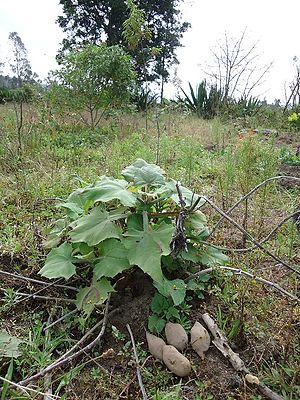
Plante de Jicama en Équateur avec tubercules posés à côté d'une plante
La poire de terre, ou Yacón, est une plante vivace tubéreuse de la famille des Astéracées, originaire d'Amérique du Sud, parfois cultivée pour ses tubercules comestibles croquants et au goût sucré. C'est un proche parent du tournesol et du topinambour.